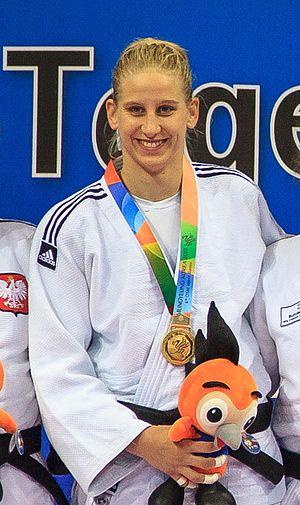
Anamari Velenšek, née le 15 mai 1991 à Celje, est une judokate slovène de la catégorie des moins de 78 kg.